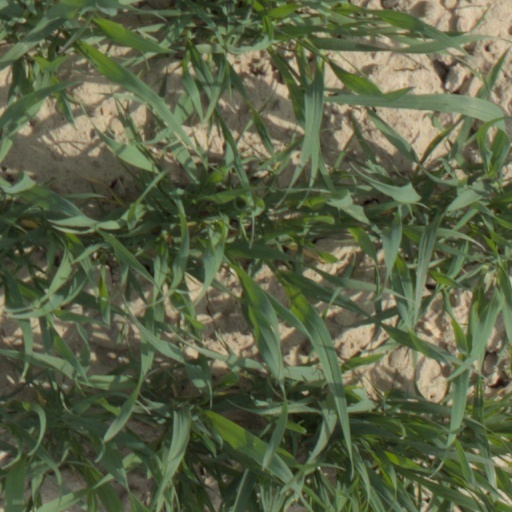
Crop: wheat